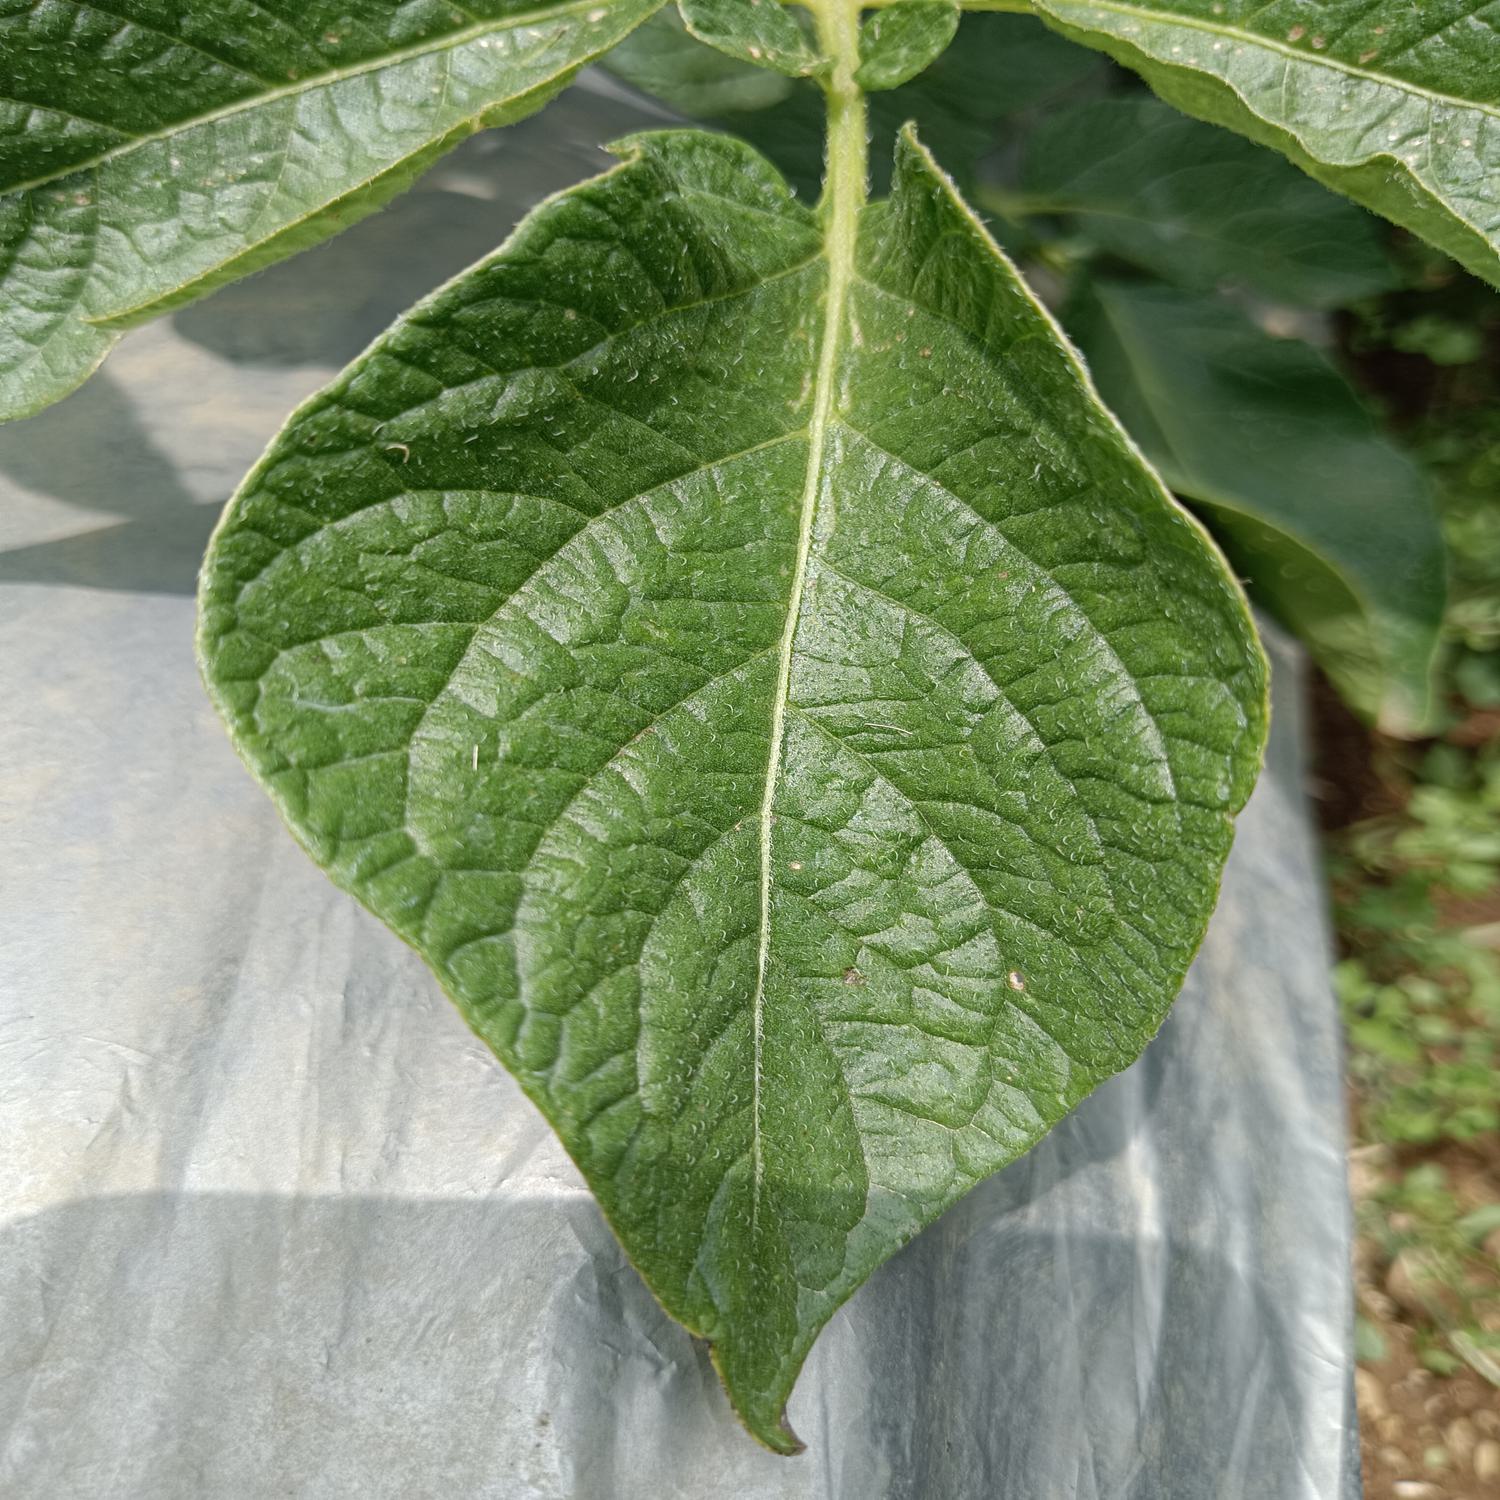
Label: Healthy